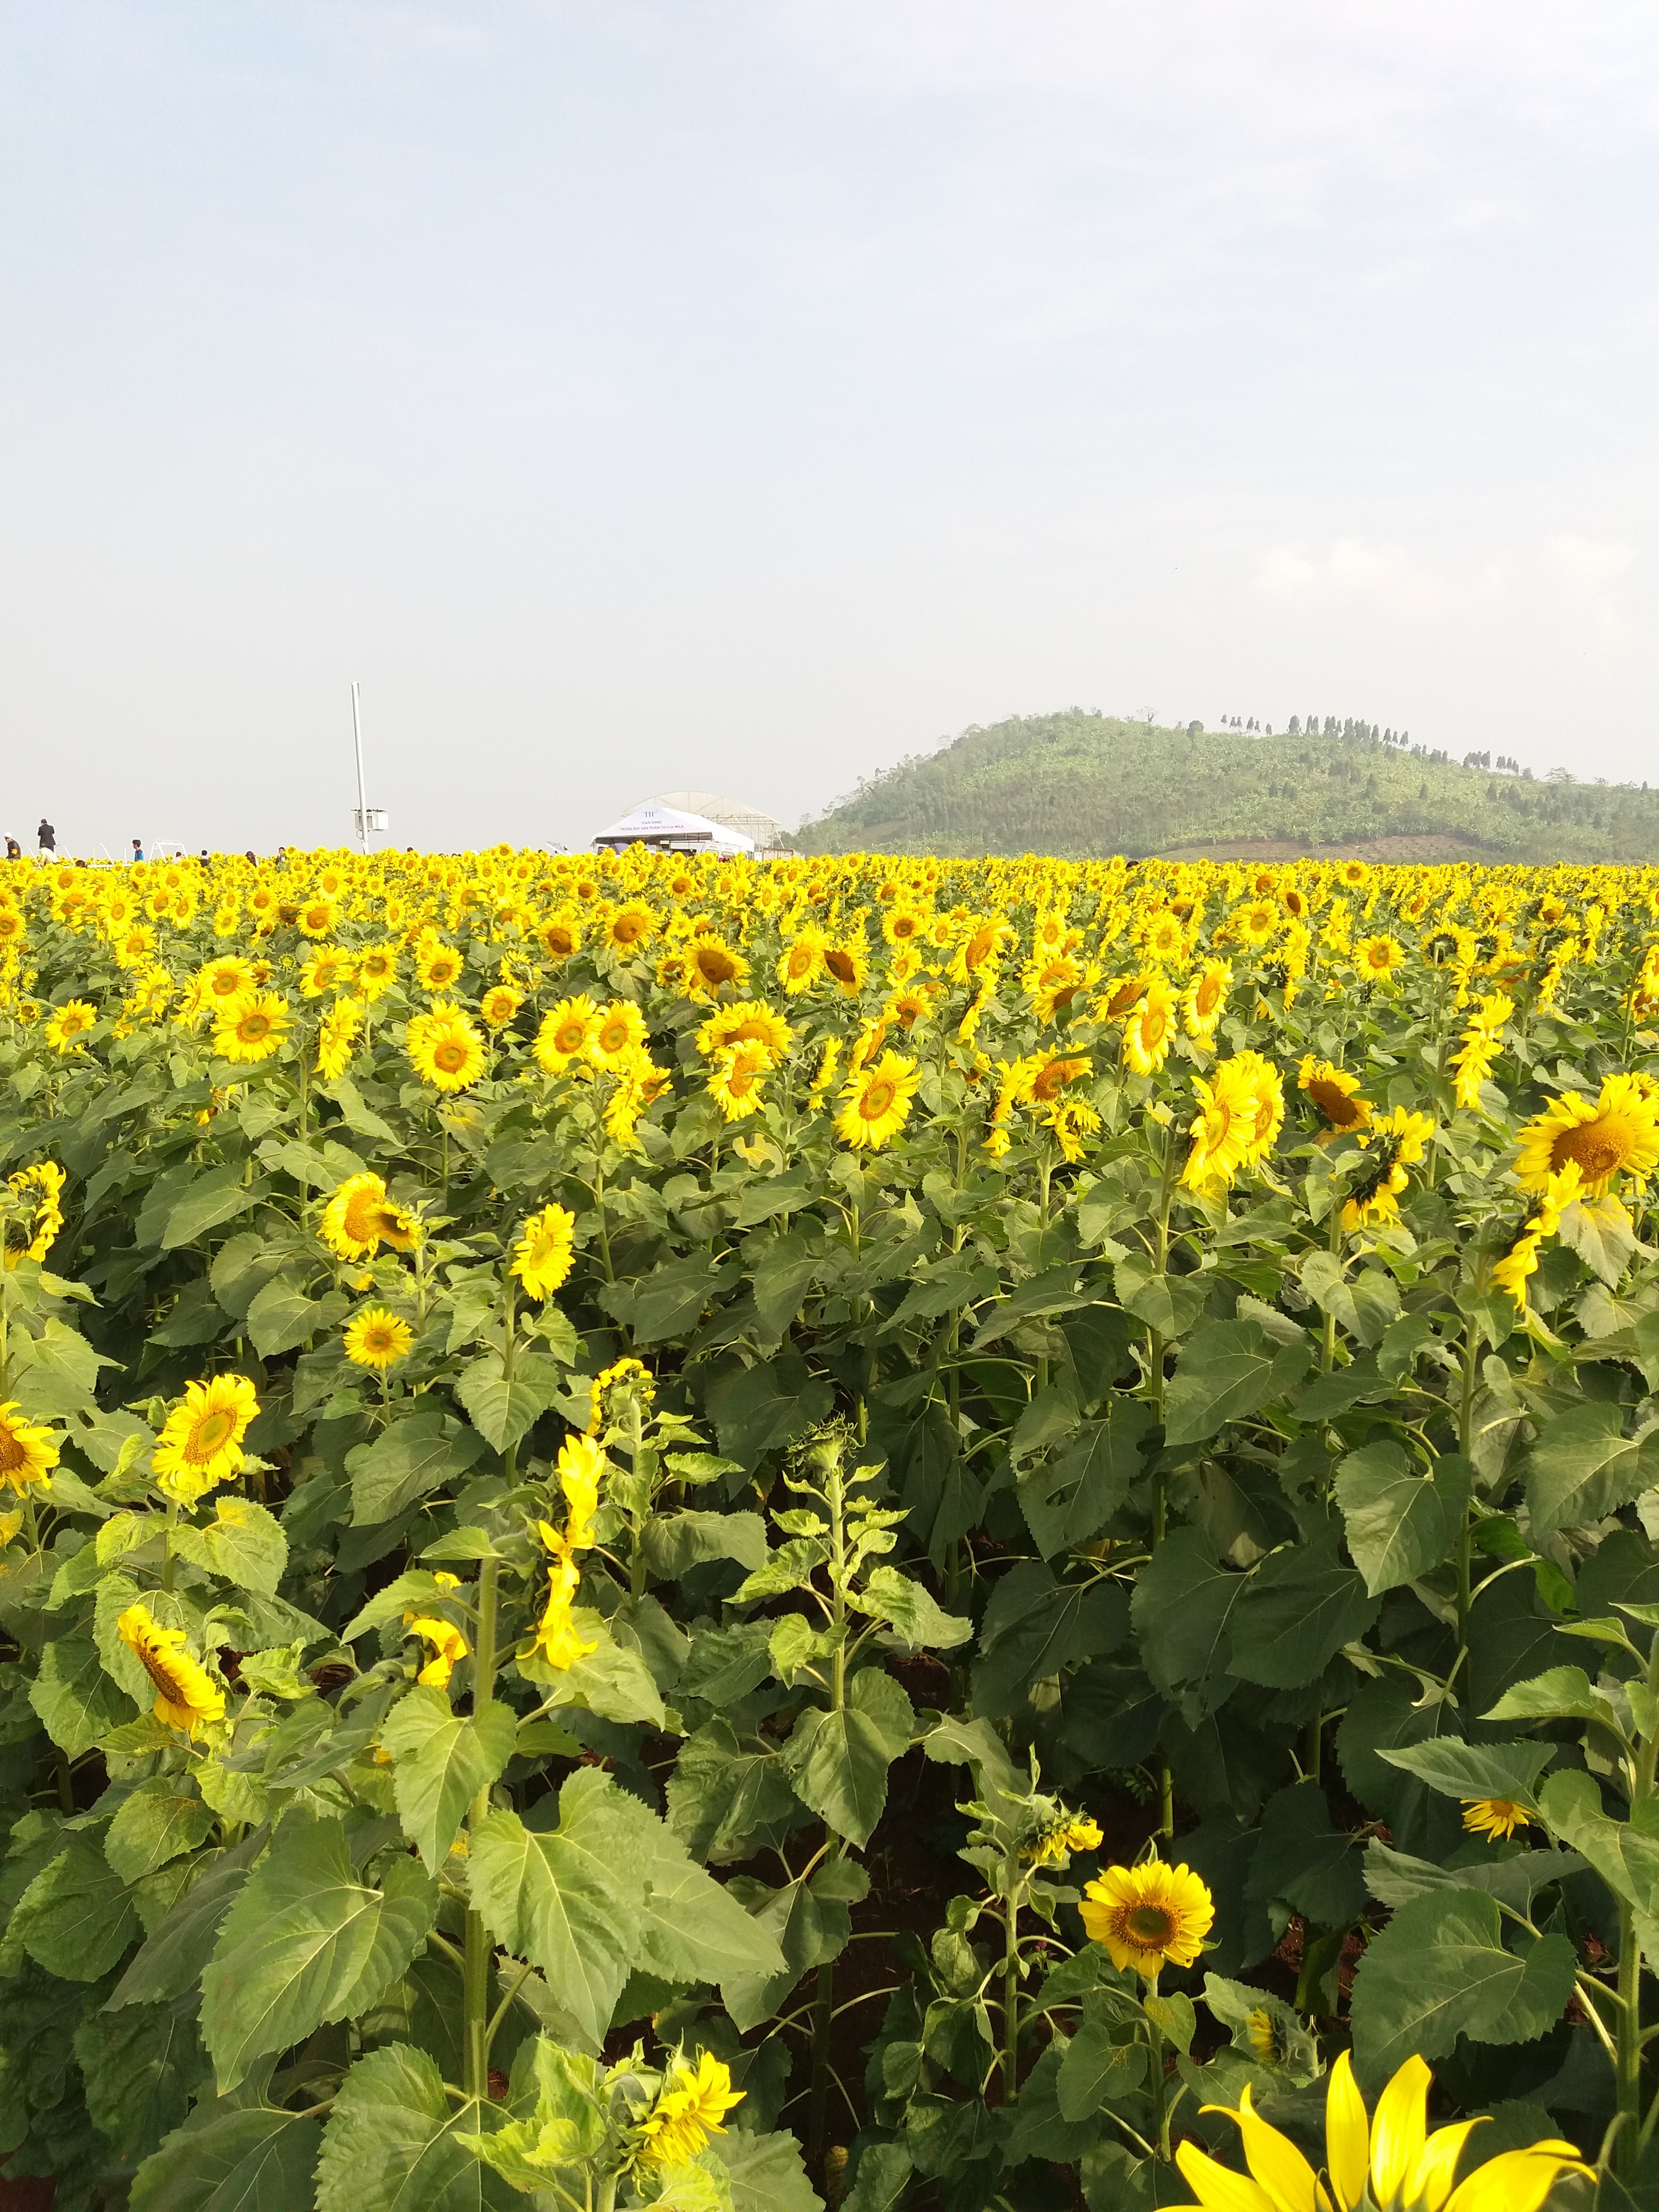
summer, flower, sunflower, field, yellow, plant, flowering plant, sky, crop, plantation, cash crop, mustard, agriculture, mustard plant, wildflower, farm, daisy family, annual plant, meadow, cuisine